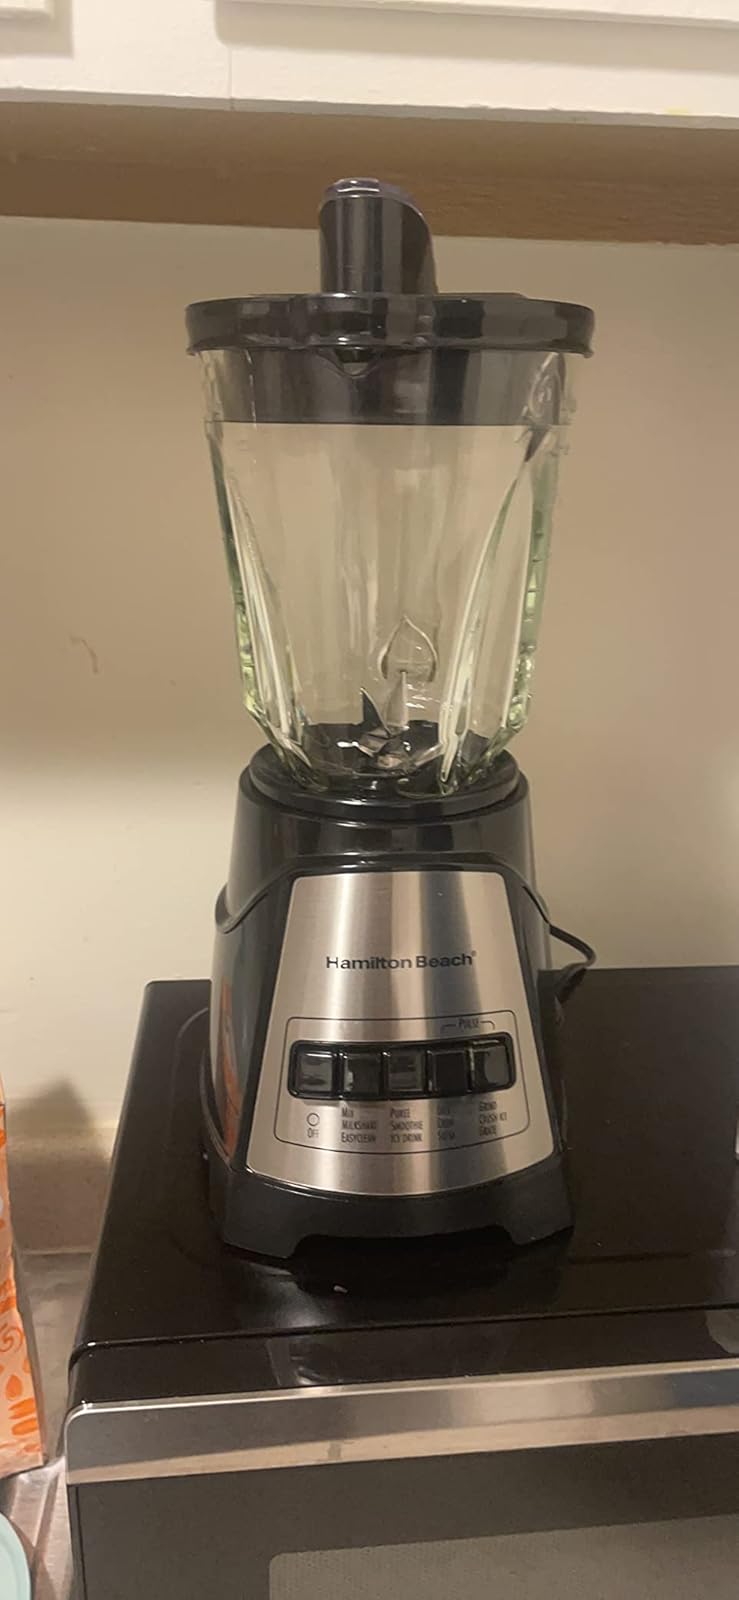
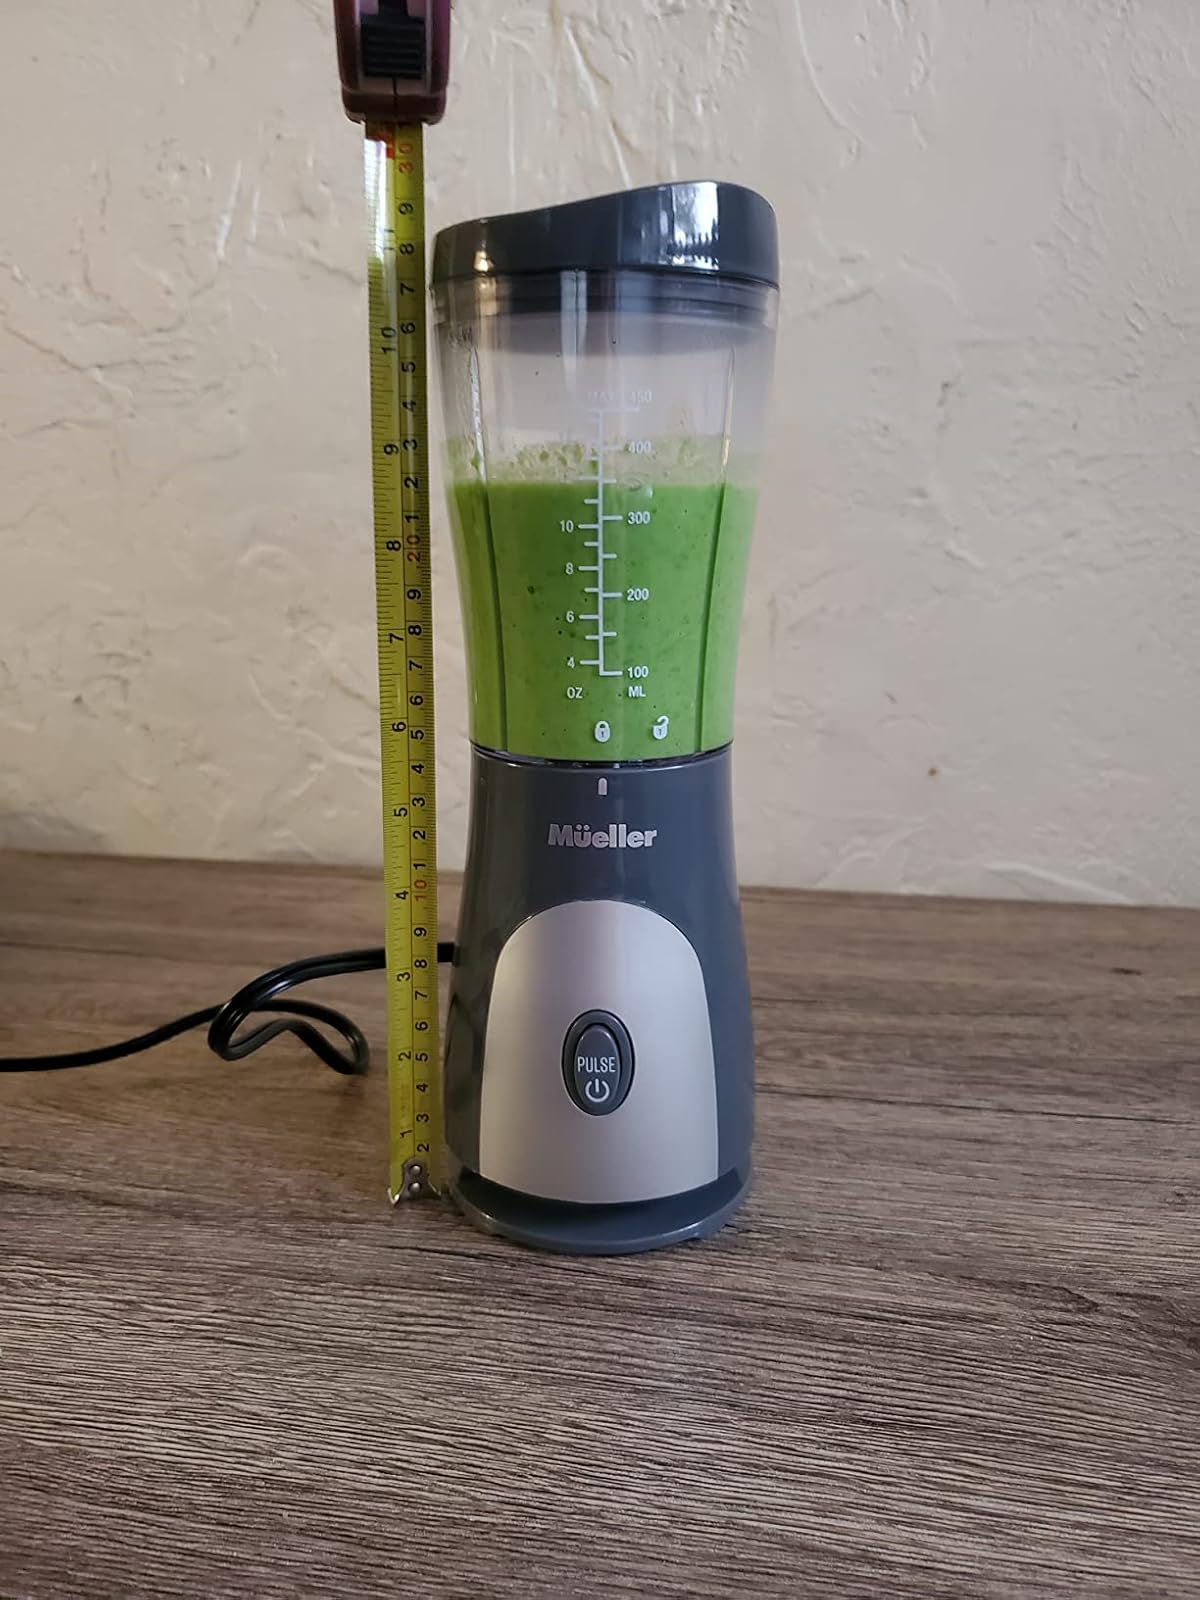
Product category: items_blender
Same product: no